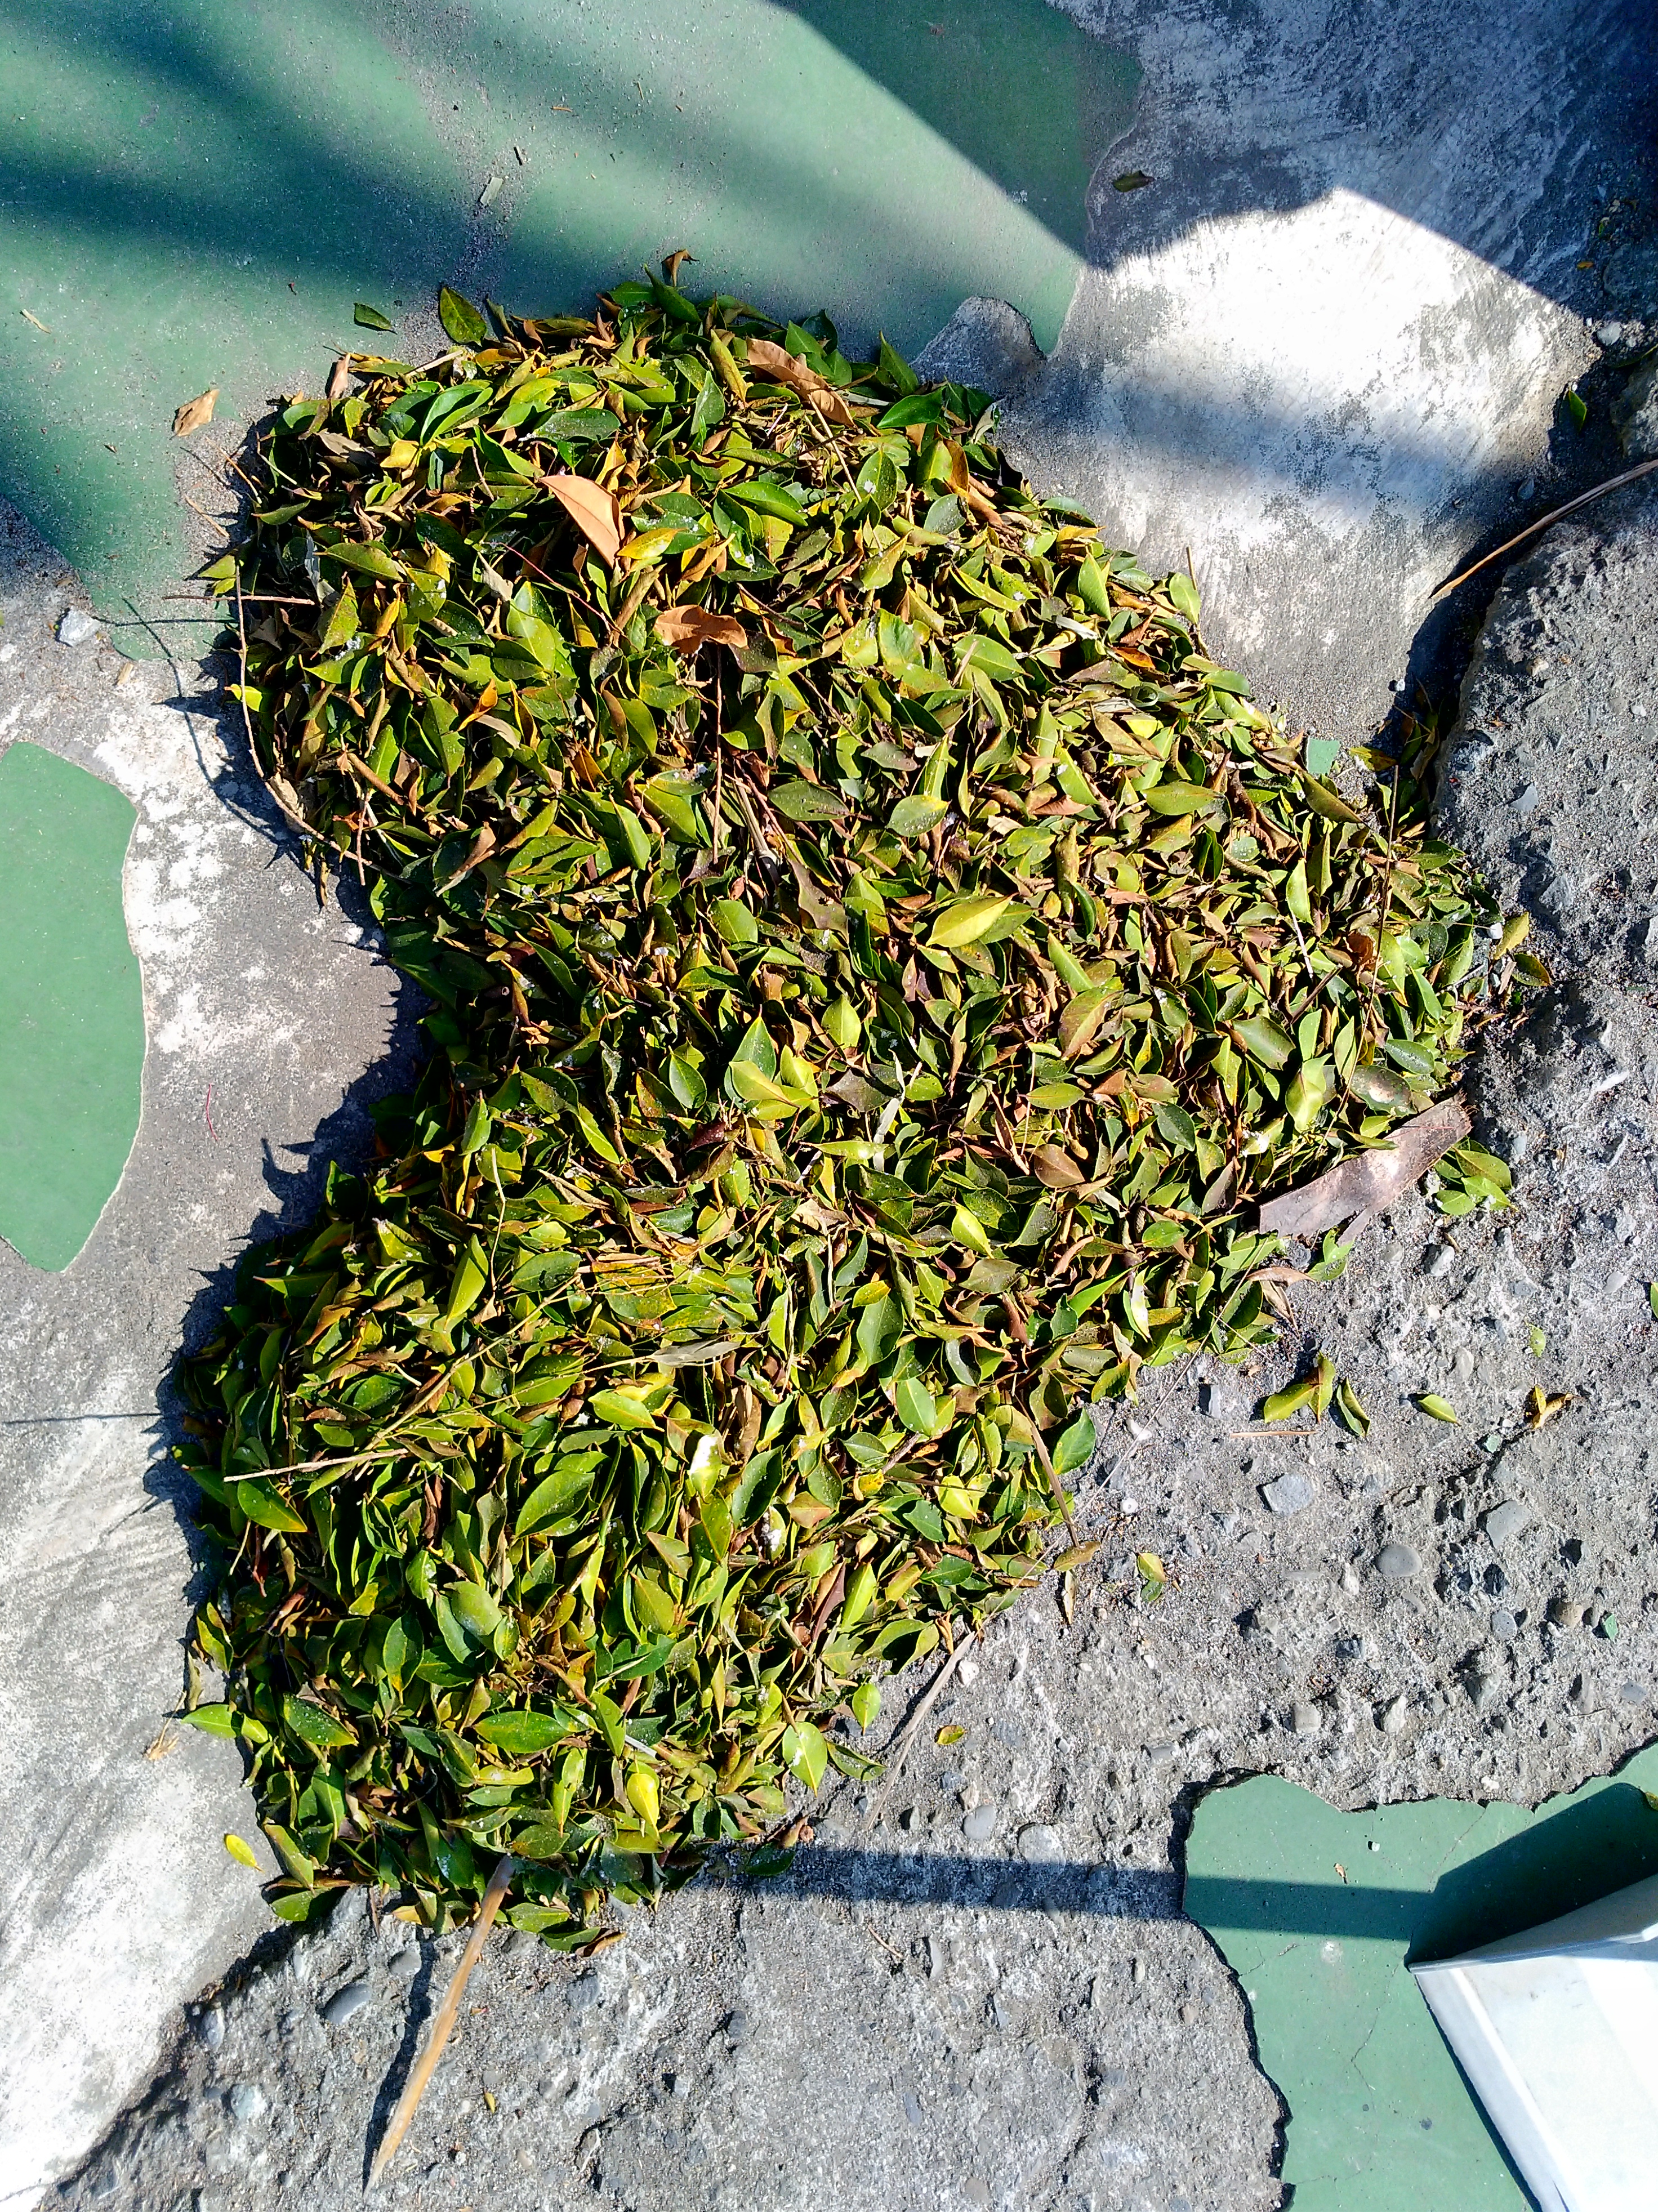
nature, plant, grass, leaf, moss, non vascular land plant, vegetarian food, aquatic plant, groundcover, flower, shrub